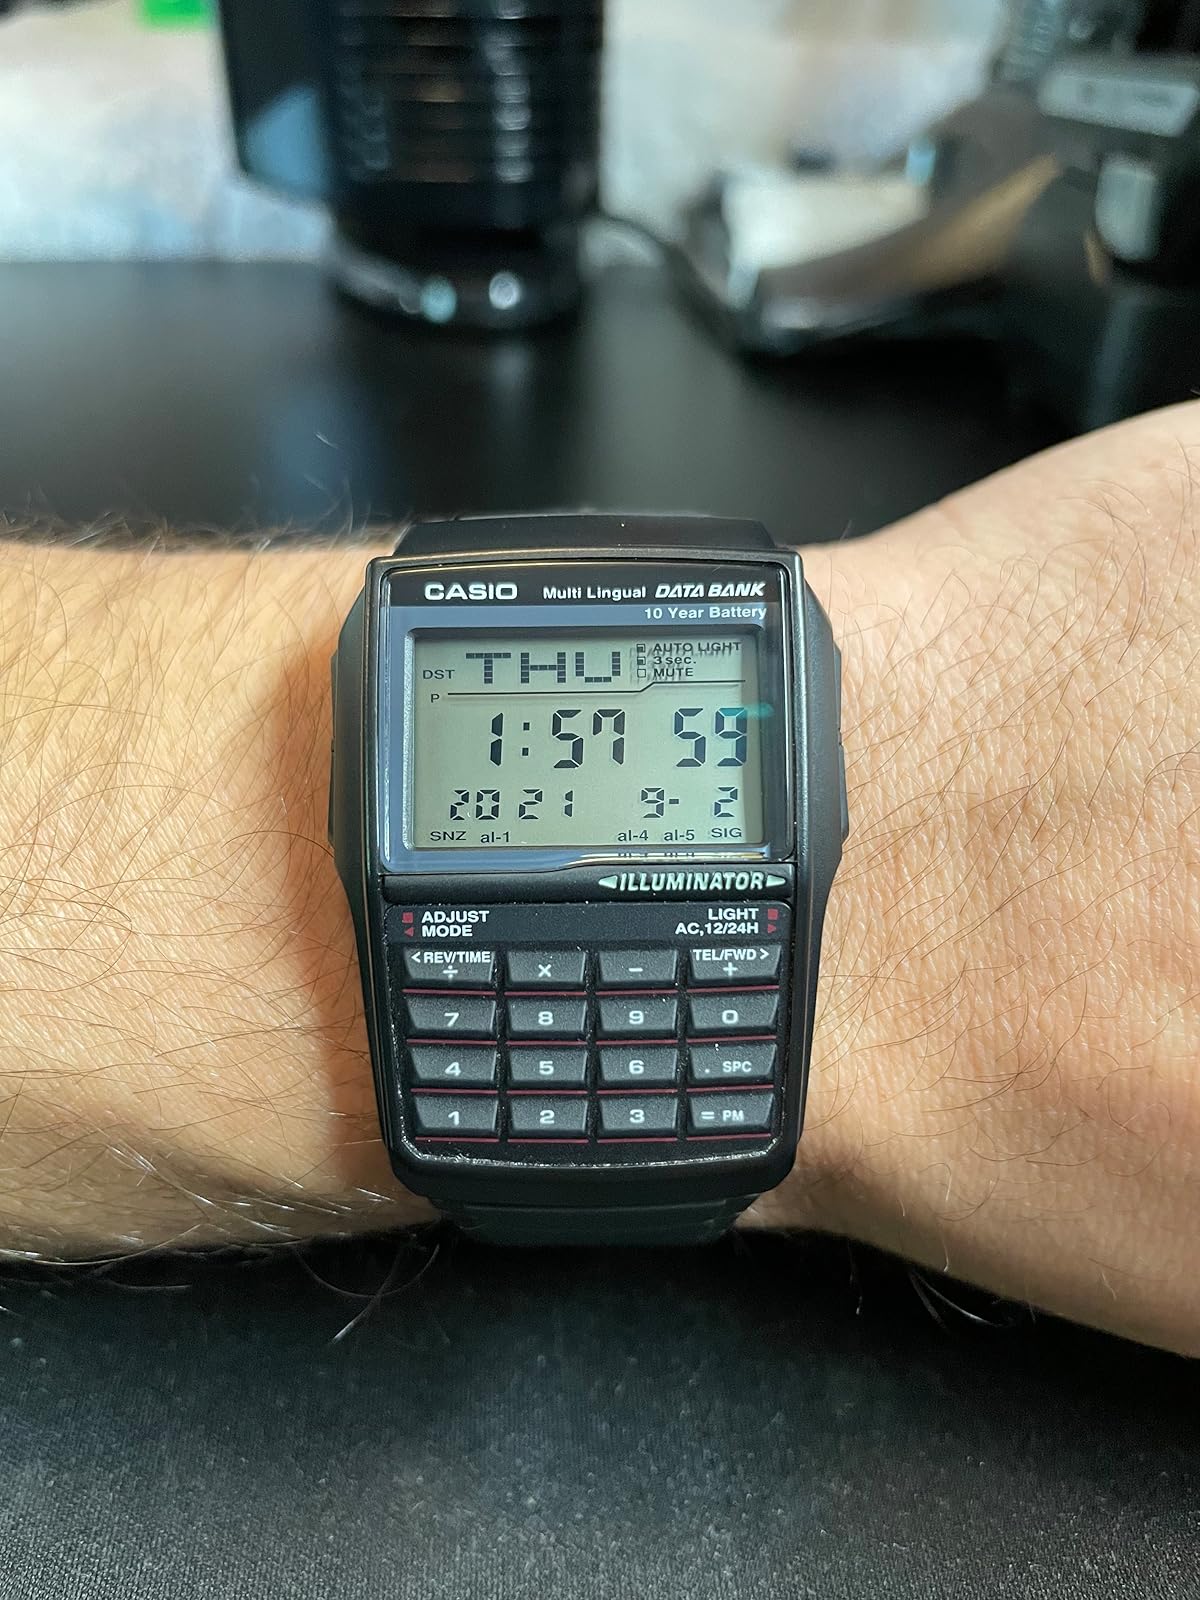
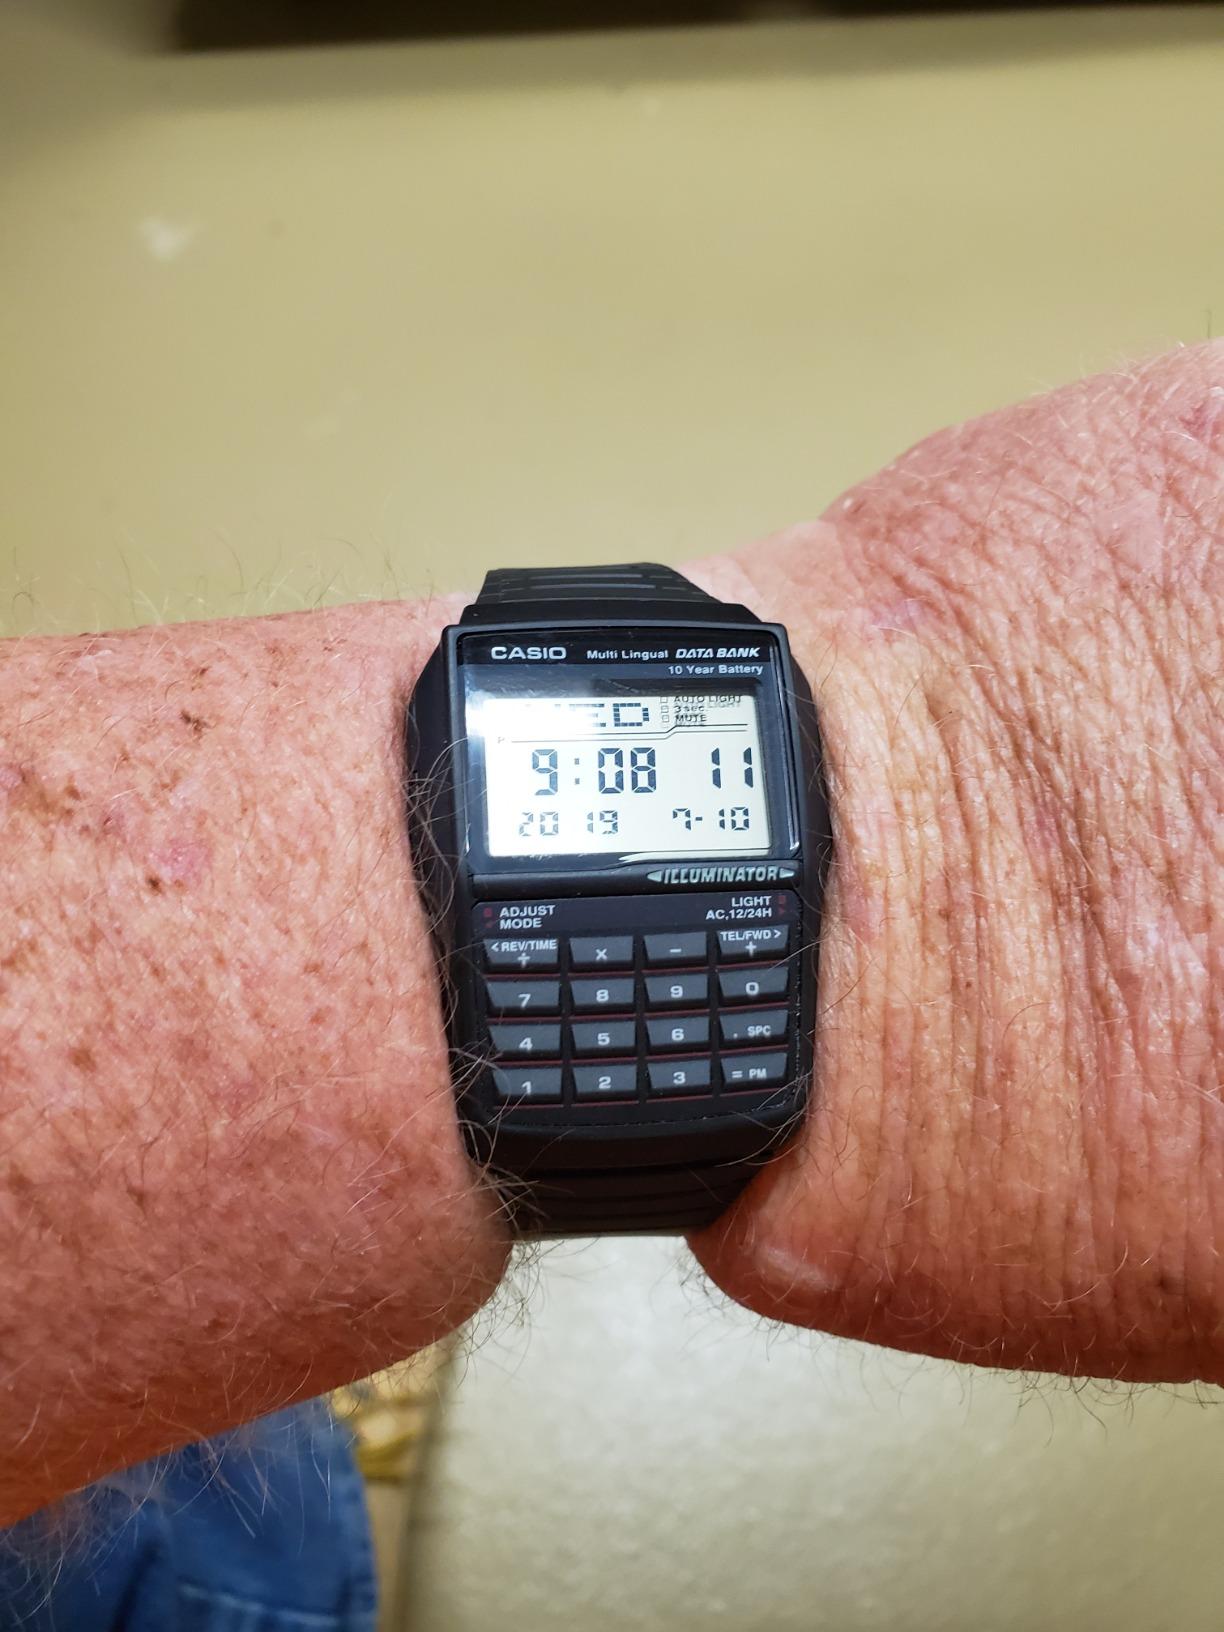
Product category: accessories_watch
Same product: yes